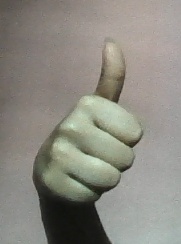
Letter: aleff